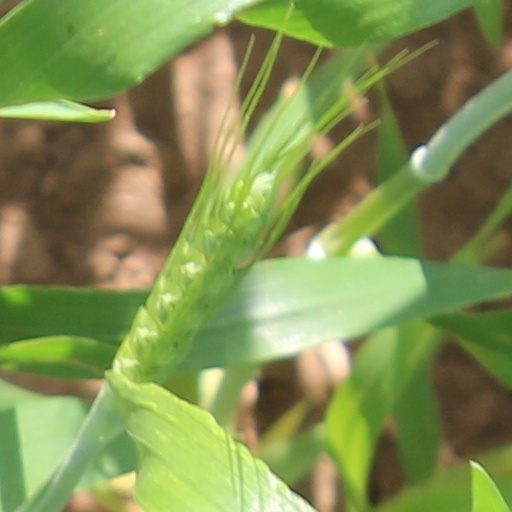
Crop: wheat